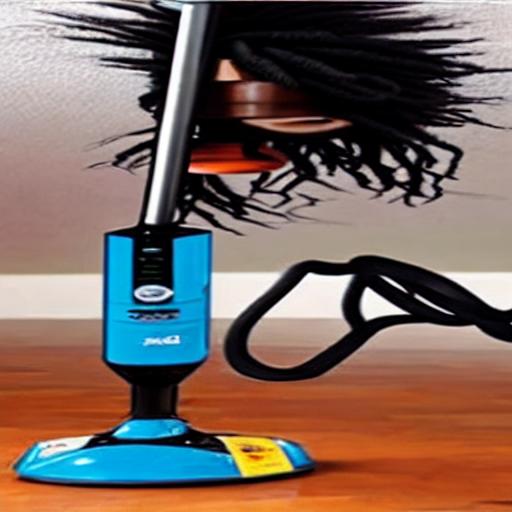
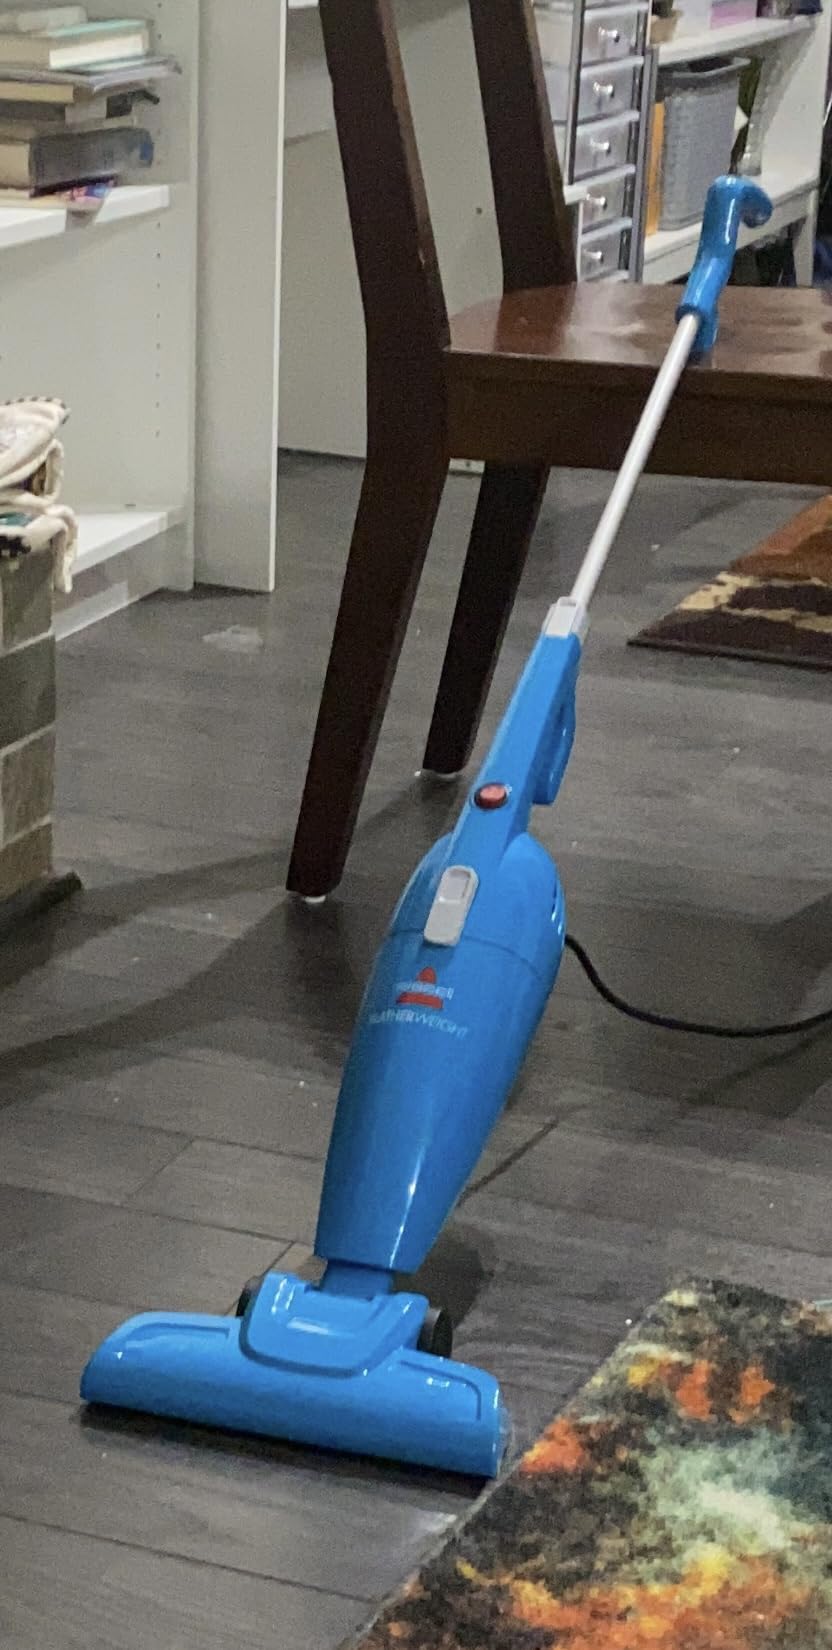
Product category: items_vacuum
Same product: no